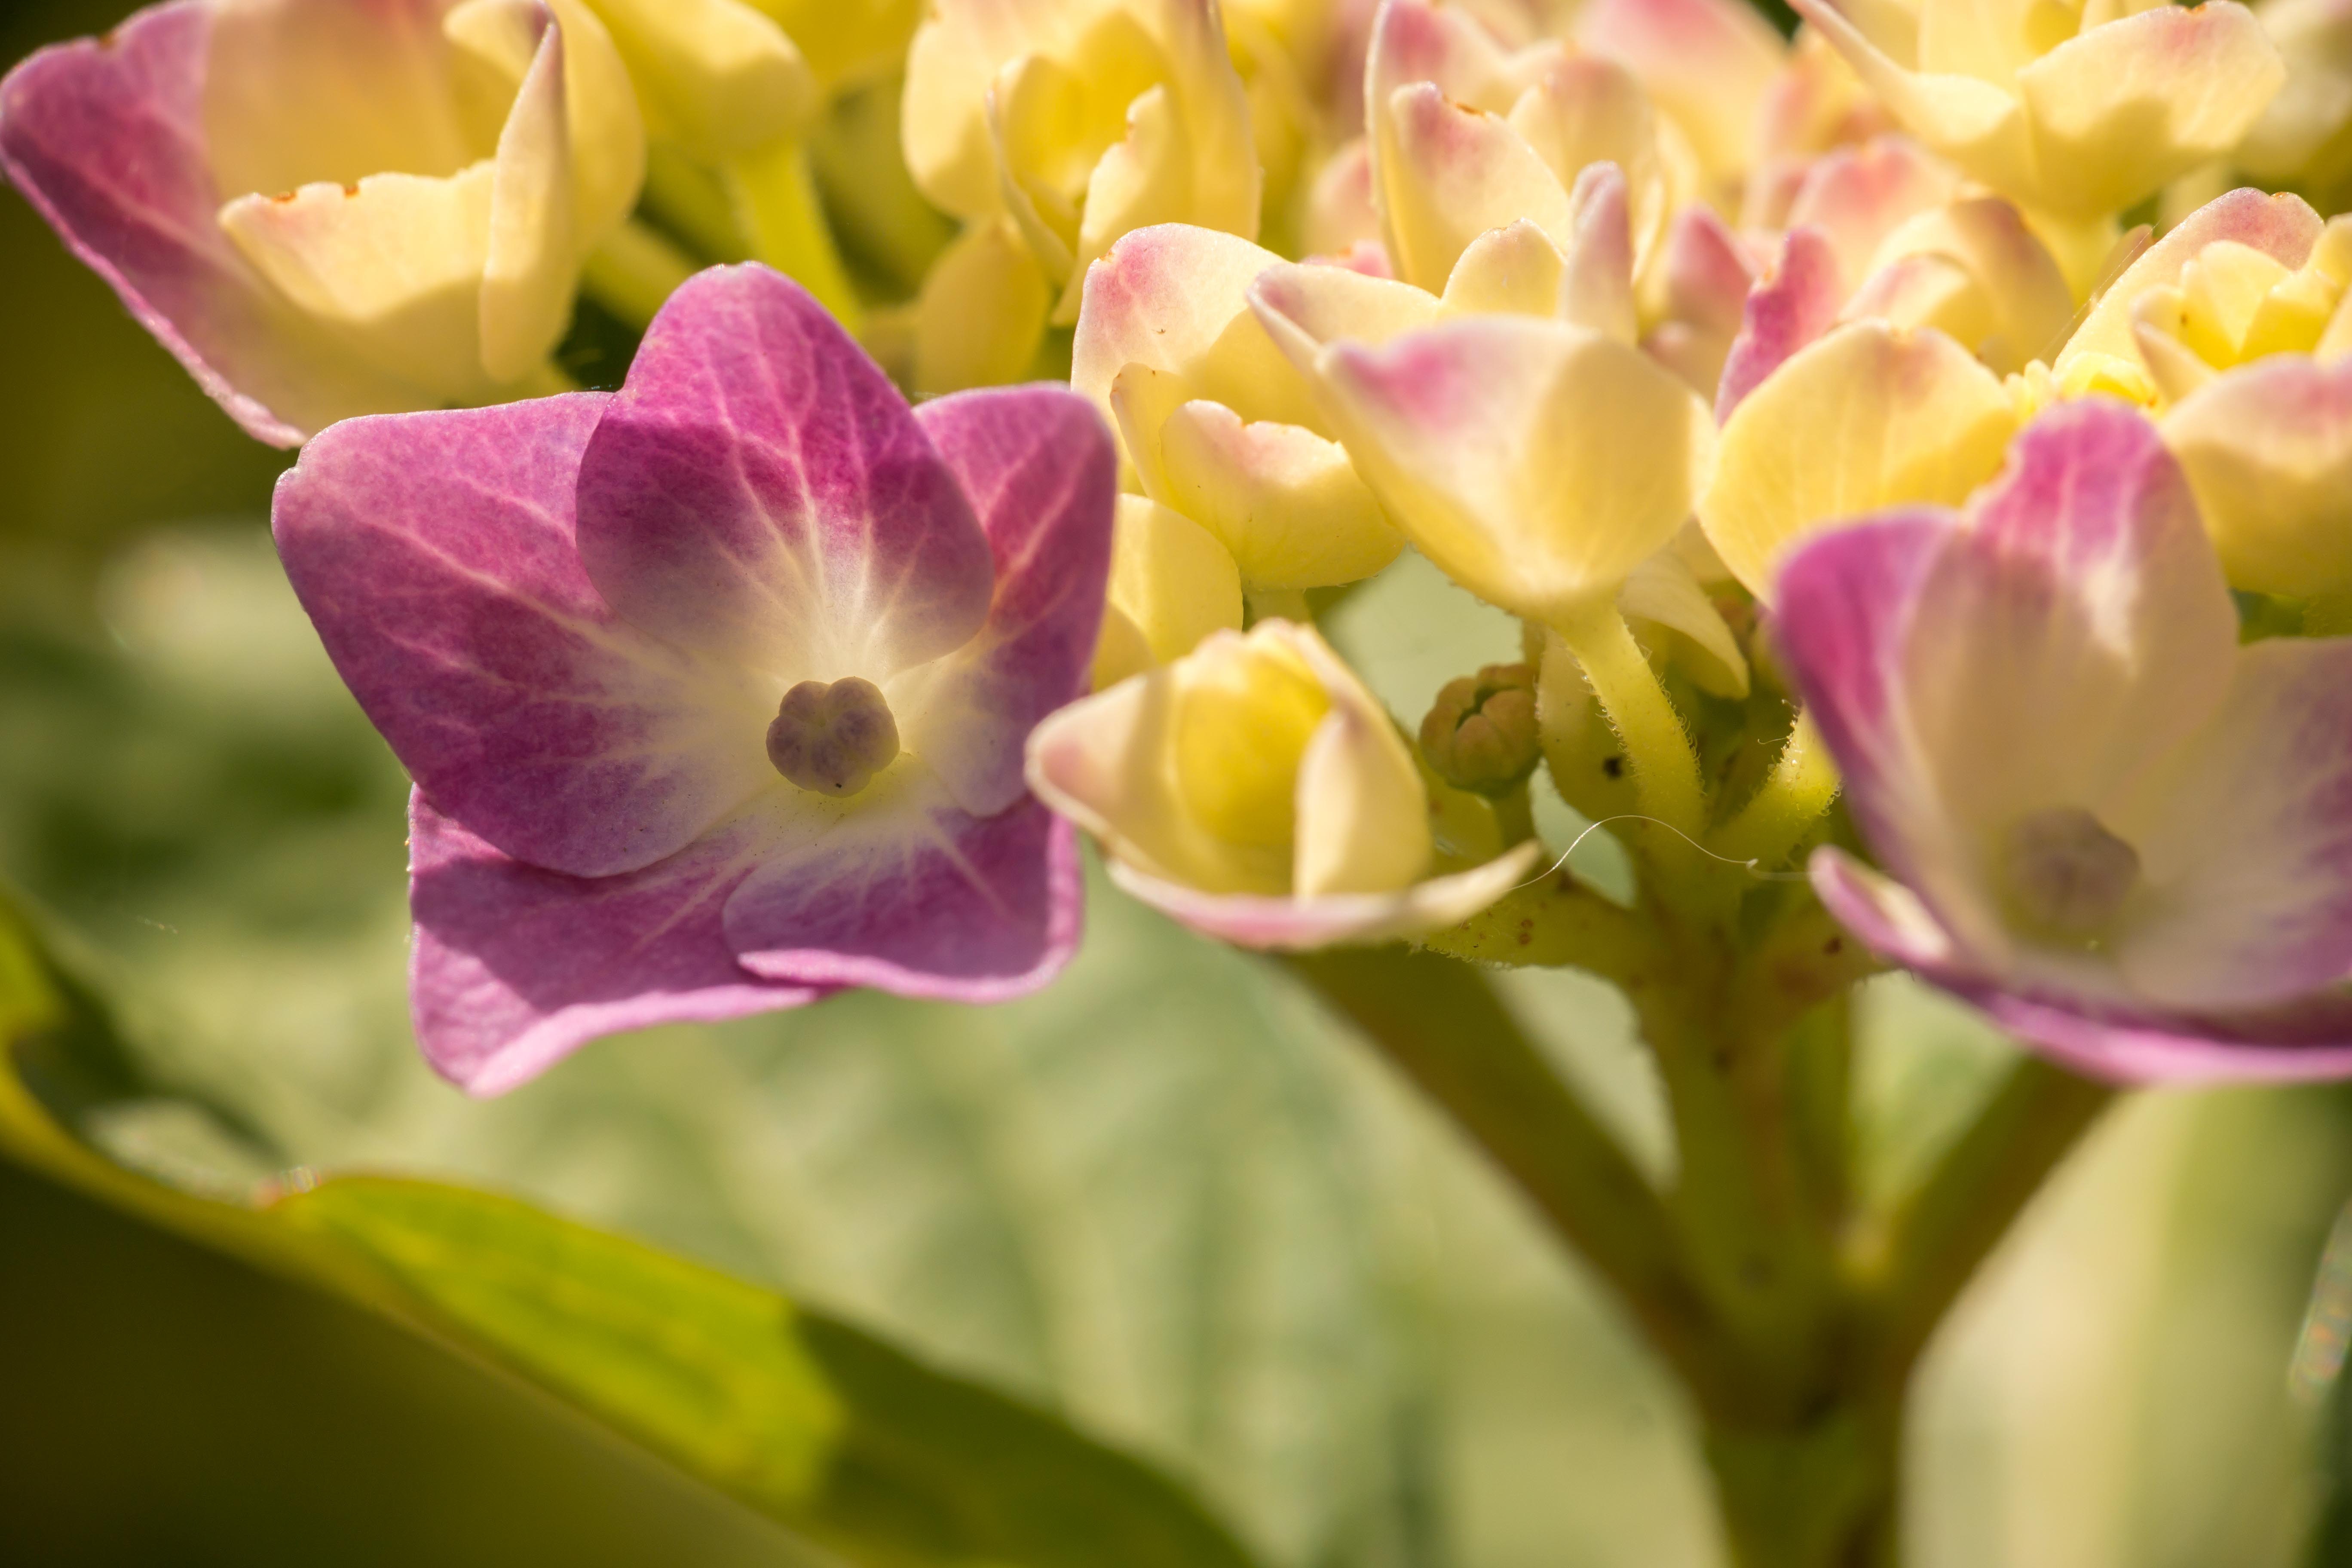
nature, blossom, plant, flower, petal, bloom, atmosphere, tulip, young, spring, green, grow, botany, rest, yellow, garden, pink, flora, hydrangea, wildflower, mood, macro photography, garden plant, flowering plant, land plant